Shammi Kapoor

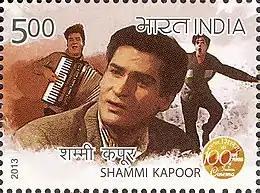
Kapoor on a 2013 stamp of India

Kapoor's co-actor Mumtaz stated in an interview, that few months before his death, she met him in a party. He was drinking wine. When she asked why was he drinking wine, he told her that he had only a few months to live. Kapoor was admitted to the Breach Candy Hospital, Mumbai on 7 August 2011 suffering from chronic kidney failure. His condition remained serious for the next few days and he was kept on ventilator support. He died on 14 August 2011, 05:15 am IST, of chronic kidney failure, aged 79. The funeral was held on Monday, 15 August at the Banganga cremation ground, Malabar Hill, Mumbai. His son, Aditya, performed the last rites. The entire Kapoor family was present to pay their last respects, including Shashi, Krishna, Rishi, Randhir, Rajiv, Babita, Karisma, Kareena and Ranbir. Bollywood personalities including Vinod Khanna, Shatrughan Sinha, Subhash Ghai, Amitabh Bachchan and Aamir Khan, were among others who attended the funeral.